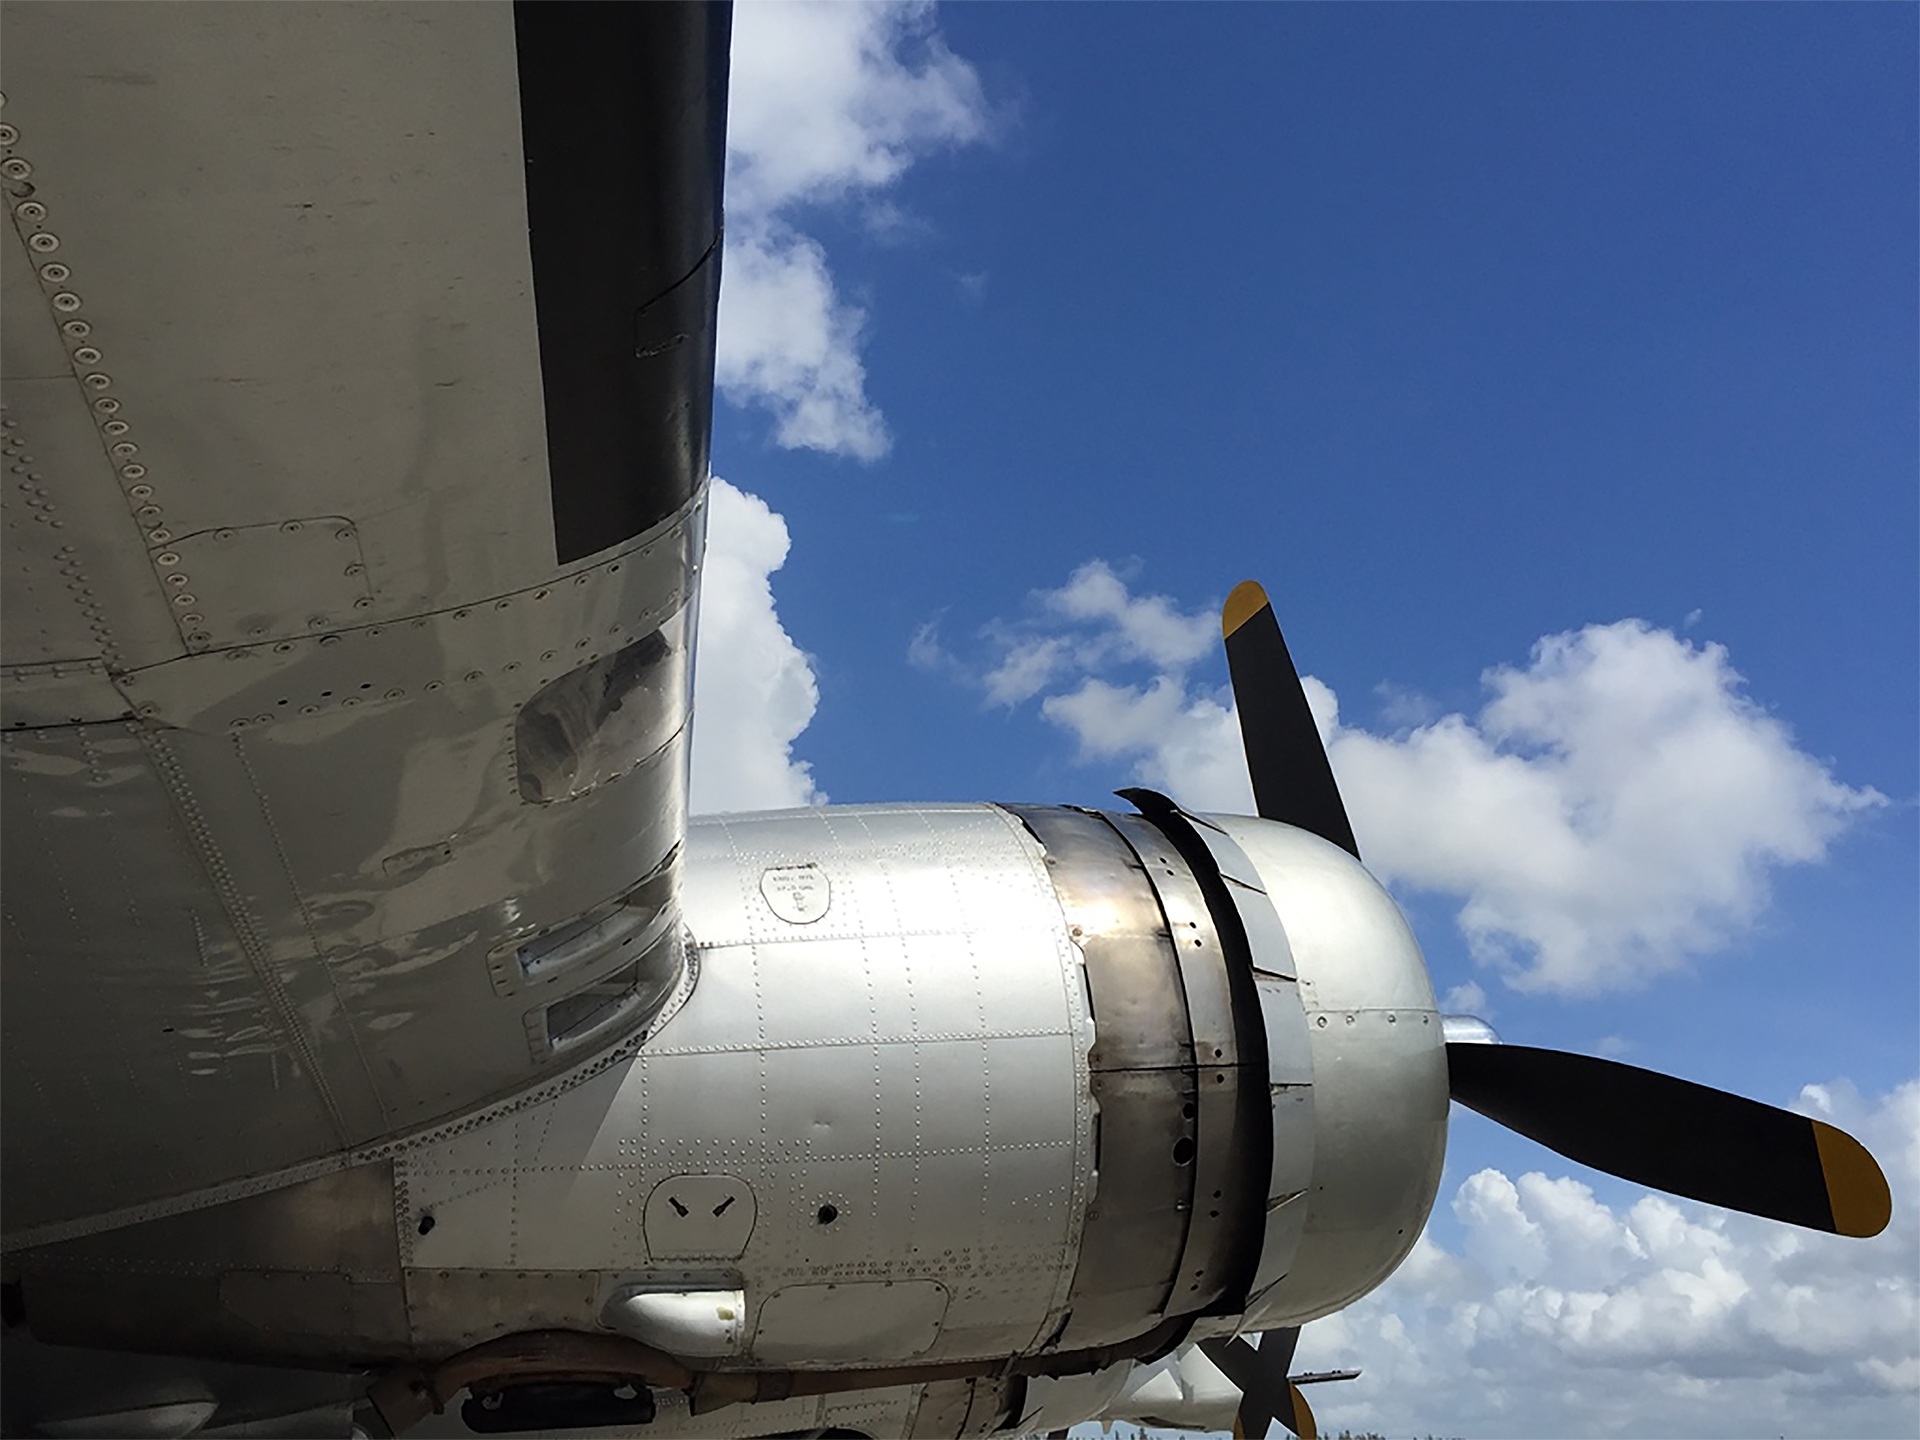
wing, sky, air, airport, airplane, plane, aircraft, vehicle, airline, aviation, flight, blue, clouds, airliner, propeller, fighter, space shuttle, air force, rivets, jet aircraft, fighter aircraft, military aircraft, low angle, atmosphere of earth, aerospace engineering, aircraft engine